1972 Summer Paralympics medal table

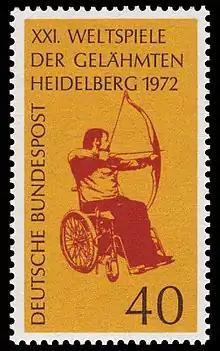
A postage stamp featuring a red image of an archer with drawn bow sat in a wheelchair, on a yellow background

The 21st International Stoke Mandeville Games, later known as the 1972 Summer Paralympics (also known as the XXI World Games for the Paralysed) was an international multi-sport event held in Heidelberg, West Germany, from August 2 to 11, 1972, in which athletes with physical disabilities competed against one another. The German Disabled Sports Association planned to stage the Games in Munich following the 1972 Olympic Games, however the Olympic village in Munich was designated to be closed and converted into private apartments. The organisers tried to arrange for alternative accommodation for the athletes, but when this was not possible the city of Heidelberg stepped in with an invitation to stage the Games at the University of Heidelberg's Institute for Physical Training.